List of Reborn! characters

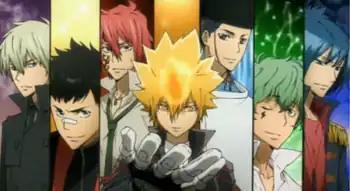
Giotto and his guardians. From left to right, Alaudi, Knuckle, G, Giotto, Ugetsu Asari, Lampo, and Demon Spade.

The is the most powerful Mafia family since its creation 400 years prior to the start of the series. Giotto a.k.a. Vongola Primo is the founder of the Vongola Family. His guardians; G., Ugetsu Asari, Knuckle, Lampo, Alaudi, and Demon Spade, all bear similar traits to Tsuna's guardians. After his retirement, he stayed in Japan by the name of .